General Post Office, Sydney

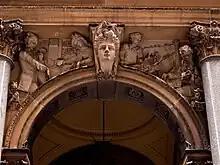
Example of the 'realistic' Pitt Street Carvings by Tomaso Sani.

Although the construction of the Pitt Street extension was completed successfully and the building topped out by 1887, a final issue, concerning the clock tower (which Barnet referred to as a campanile) arose as a new source of disagreement. In a dispute which ran from 1887 to 1891, the bells and clock intended for the tower, originally designed by Tornaghi were declared by Barnet to be sub-standard. This was due to a disagreement between Barnet and Tornaghi over the choice of bells. Barnet preferred conventional bells while Tornaghi insisted that lighter tubular bells should be used, because he believed that the weight of conventional bells would cause the tower to collapse. Eventually, a new set of conventional bells was selected by Barnet and installed by a rival clockmaker, Henry Daly.